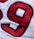
Number: 9